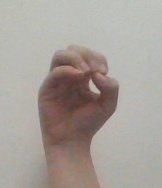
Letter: ha